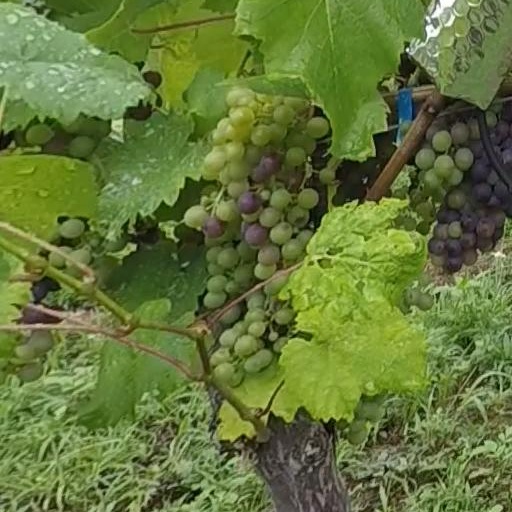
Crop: grape